A Lot like Love

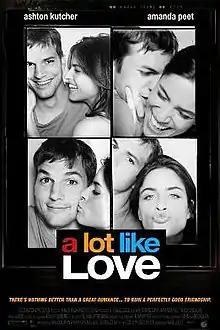
Original poster

A Lot like Love is a 2005 American romantic comedy-drama film directed by Nigel Cole and starring Ashton Kutcher and Amanda Peet.